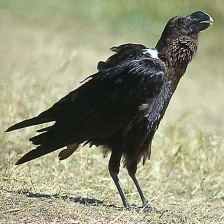
Species: WHITE NECKED RAVEN
Scientific name: CORVUS ALBICOLLIS